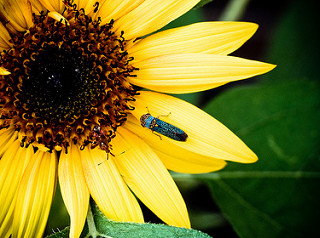
Flower: sunflower